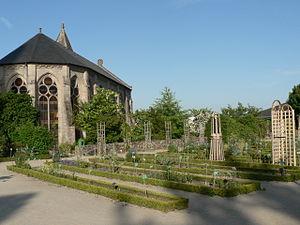
Jardin botanique des Jardins de l'Evêché de Limoges
Le musée de l’Évêché, appelé officiellement depuis 2008 musée des Beaux-Arts de Limoges, palais de l'Évêché est un musée de France. Musée municipal de la ville de Limoges, il occupe l’ancien palais épiscopal du XVIIIᵉ siècle, dans le vieux quartier historique de la Cité au milieu de remarquables jardins.
Parc botanique de la Teyssonnière
Le jardin municipal de l'Évêché, plus proprement dénommé au pluriel jardins de l'Évêché, est un jardin public municipal de la ville de Limoges, situé dans le quartier historique de La Cité, en surplomb de la Vienne et de la coulée verte des bords de Vienne.